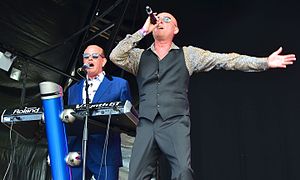
Heaven 17
Heaven 17 (2014)
Heaven 17 er en New Wave synthpop gruppe fra de tidlige 1980'ere, stammende fra Sheffield England. Gruppen var oprindelig en trio bestående af Martyn Ware, Ian Craig Marsh og Glenn Gregory. Selvom det meste af gruppens musik blev optaget i 1980'erne, har den fra tid til anden været gendannet for at indspille og optræde, og den gav deres første live optrædener i 1997. Marsh forlod gruppen i 2007 og Ware og Gregory har siden fortsat med at spille som Heaven 17.